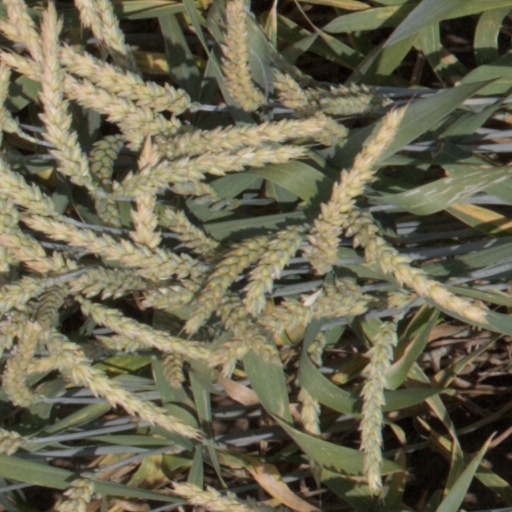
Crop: wheat